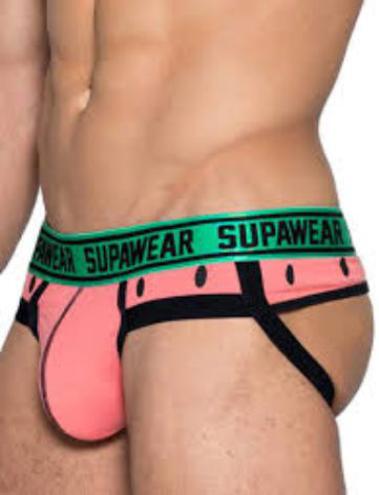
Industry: Clothes